Subprime mortgage crisis

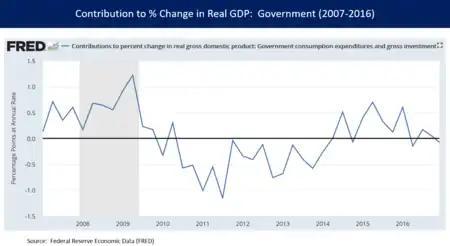
U.S. federal government spending was held relatively level around $3.5 trillion from 2009–2014, which created a headwind to recovery, reducing real GDP growth by approximately 0.5% per quarter (annualized) on average between Q3 2010 and Q2 2014.

Several major financial institutions either failed, were bailed out by governments, or merged (voluntarily or otherwise) during the crisis. While the specific circumstances varied, in general the decline in the value of mortgage-backed securities held by these companies resulted in either their insolvency, the equivalent of bank runs as investors pulled funds from them, or inability to secure new funding in the credit markets. These firms had typically borrowed and invested large sums of money relative to their cash or equity capital, meaning they were highly leveraged and vulnerable to unanticipated credit market disruptions.